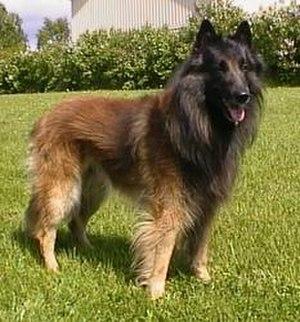
Le chien de Tervueren est l'une des quatre variétés de la race bergers belges née au début du XIXᵉ siècle, les autres étant le Groenendael, le Laekenois et le Malinois.
Les Chiens de berger belge sont une race de Chien de berger.